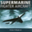
Label: airplane